Diego Castillo (infielder)

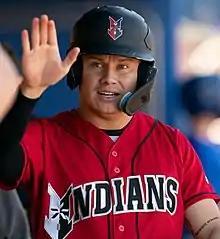
Castillo with the Indianapolis Indians in 2022

Diego Alejandro Castillo (born October 28, 1997) is a Venezuelan professional baseball infielder in the Kansas City Royals organization. He has previously played in Major League Baseball (MLB) for the Pittsburgh Pirates, Arizona Diamondbacks, and Minnesota Twins.